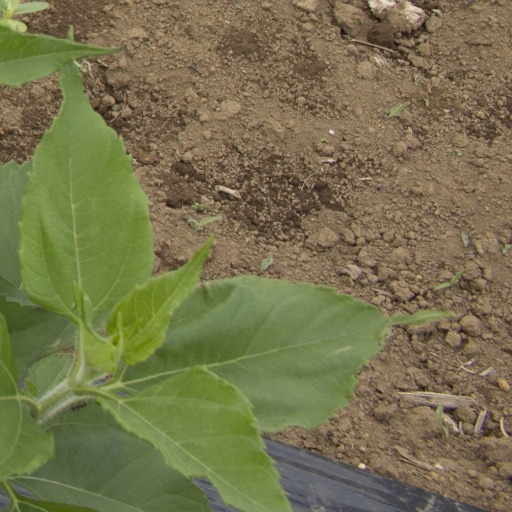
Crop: Jerusalem artichoke